Nimi (king)

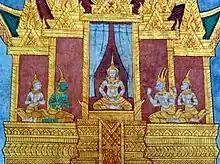
Thai depiction of Nimi

Nimi is a king of the Suryavamsha (Solar dynasty) featured in Hindu mythology. He is considered to be the first king of the Videha kingdom and is regarded to be the ancestor to the Janaka lineage of Mithila. Nimi is the grandson of Manu, and a son of Ikshvaku. According to Vayu Purana, King Nimi established a city known as "Jayantapura" near the Gautam Ashram.